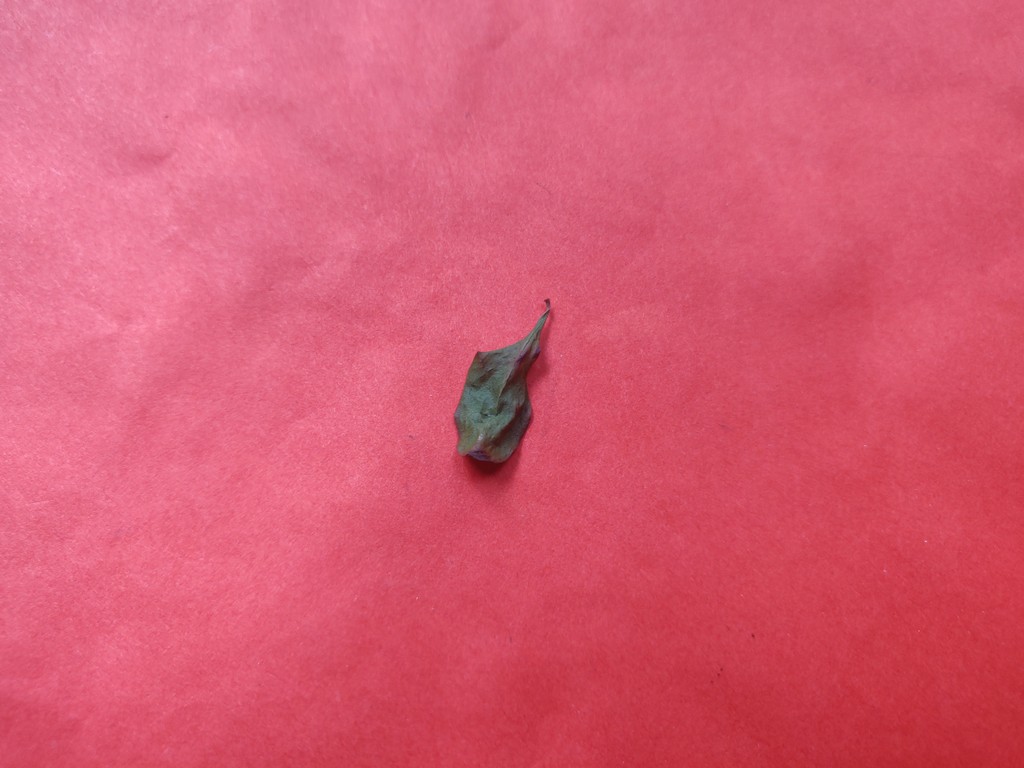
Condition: Dried
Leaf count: single
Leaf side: unknown